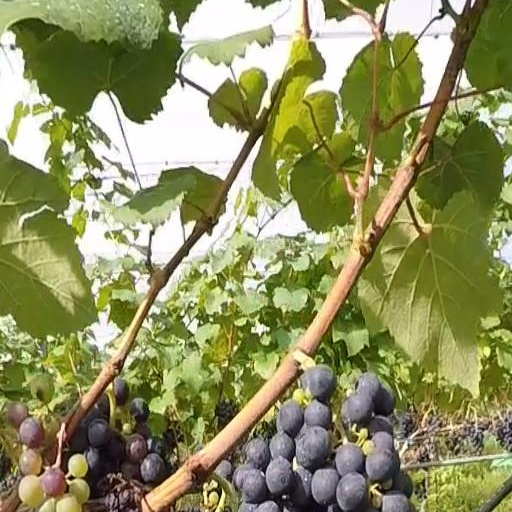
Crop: grape